Marker pen

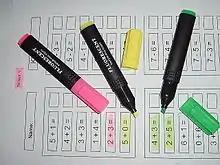
Highlighter pens

Highlighters are a form of marker used to highlight and cover over existing writing while still leaving the writing readable. They are generally produced in neon colours to allow for colour coding, as well as attract buyers to them.